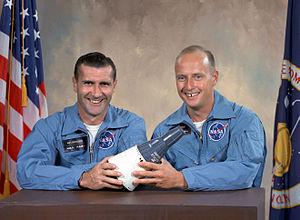
Charles Conrad Jr. dit Pete Conrad, né le 2 juin 1930 à Philadelphie et mort le 8 juillet 1999 à Ojai, est un aviateur naval, pilote d'essai, ingénieur en aéronautique, astronaute et homme d'affaires américain. Il est le troisième des douze hommes ayant foulé le sol lunaire à ce jour.
Gemini 11 est la 9ᵉ mission habitée du programme Gemini et la 15ᵉ mission spatiale habitée américaine. Elle s'est déroulée du 12 au 15 septembre 1966. Elle est la première mission à réaliser un rendez-vous spatial au cours de la première orbite et détient le record de la plus haute orbite pour une mission habitée.